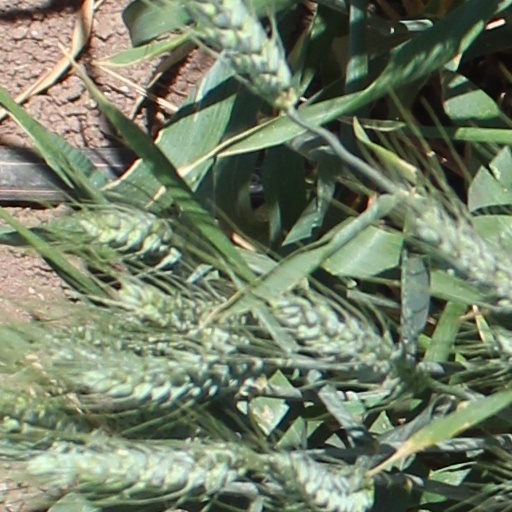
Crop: wheat